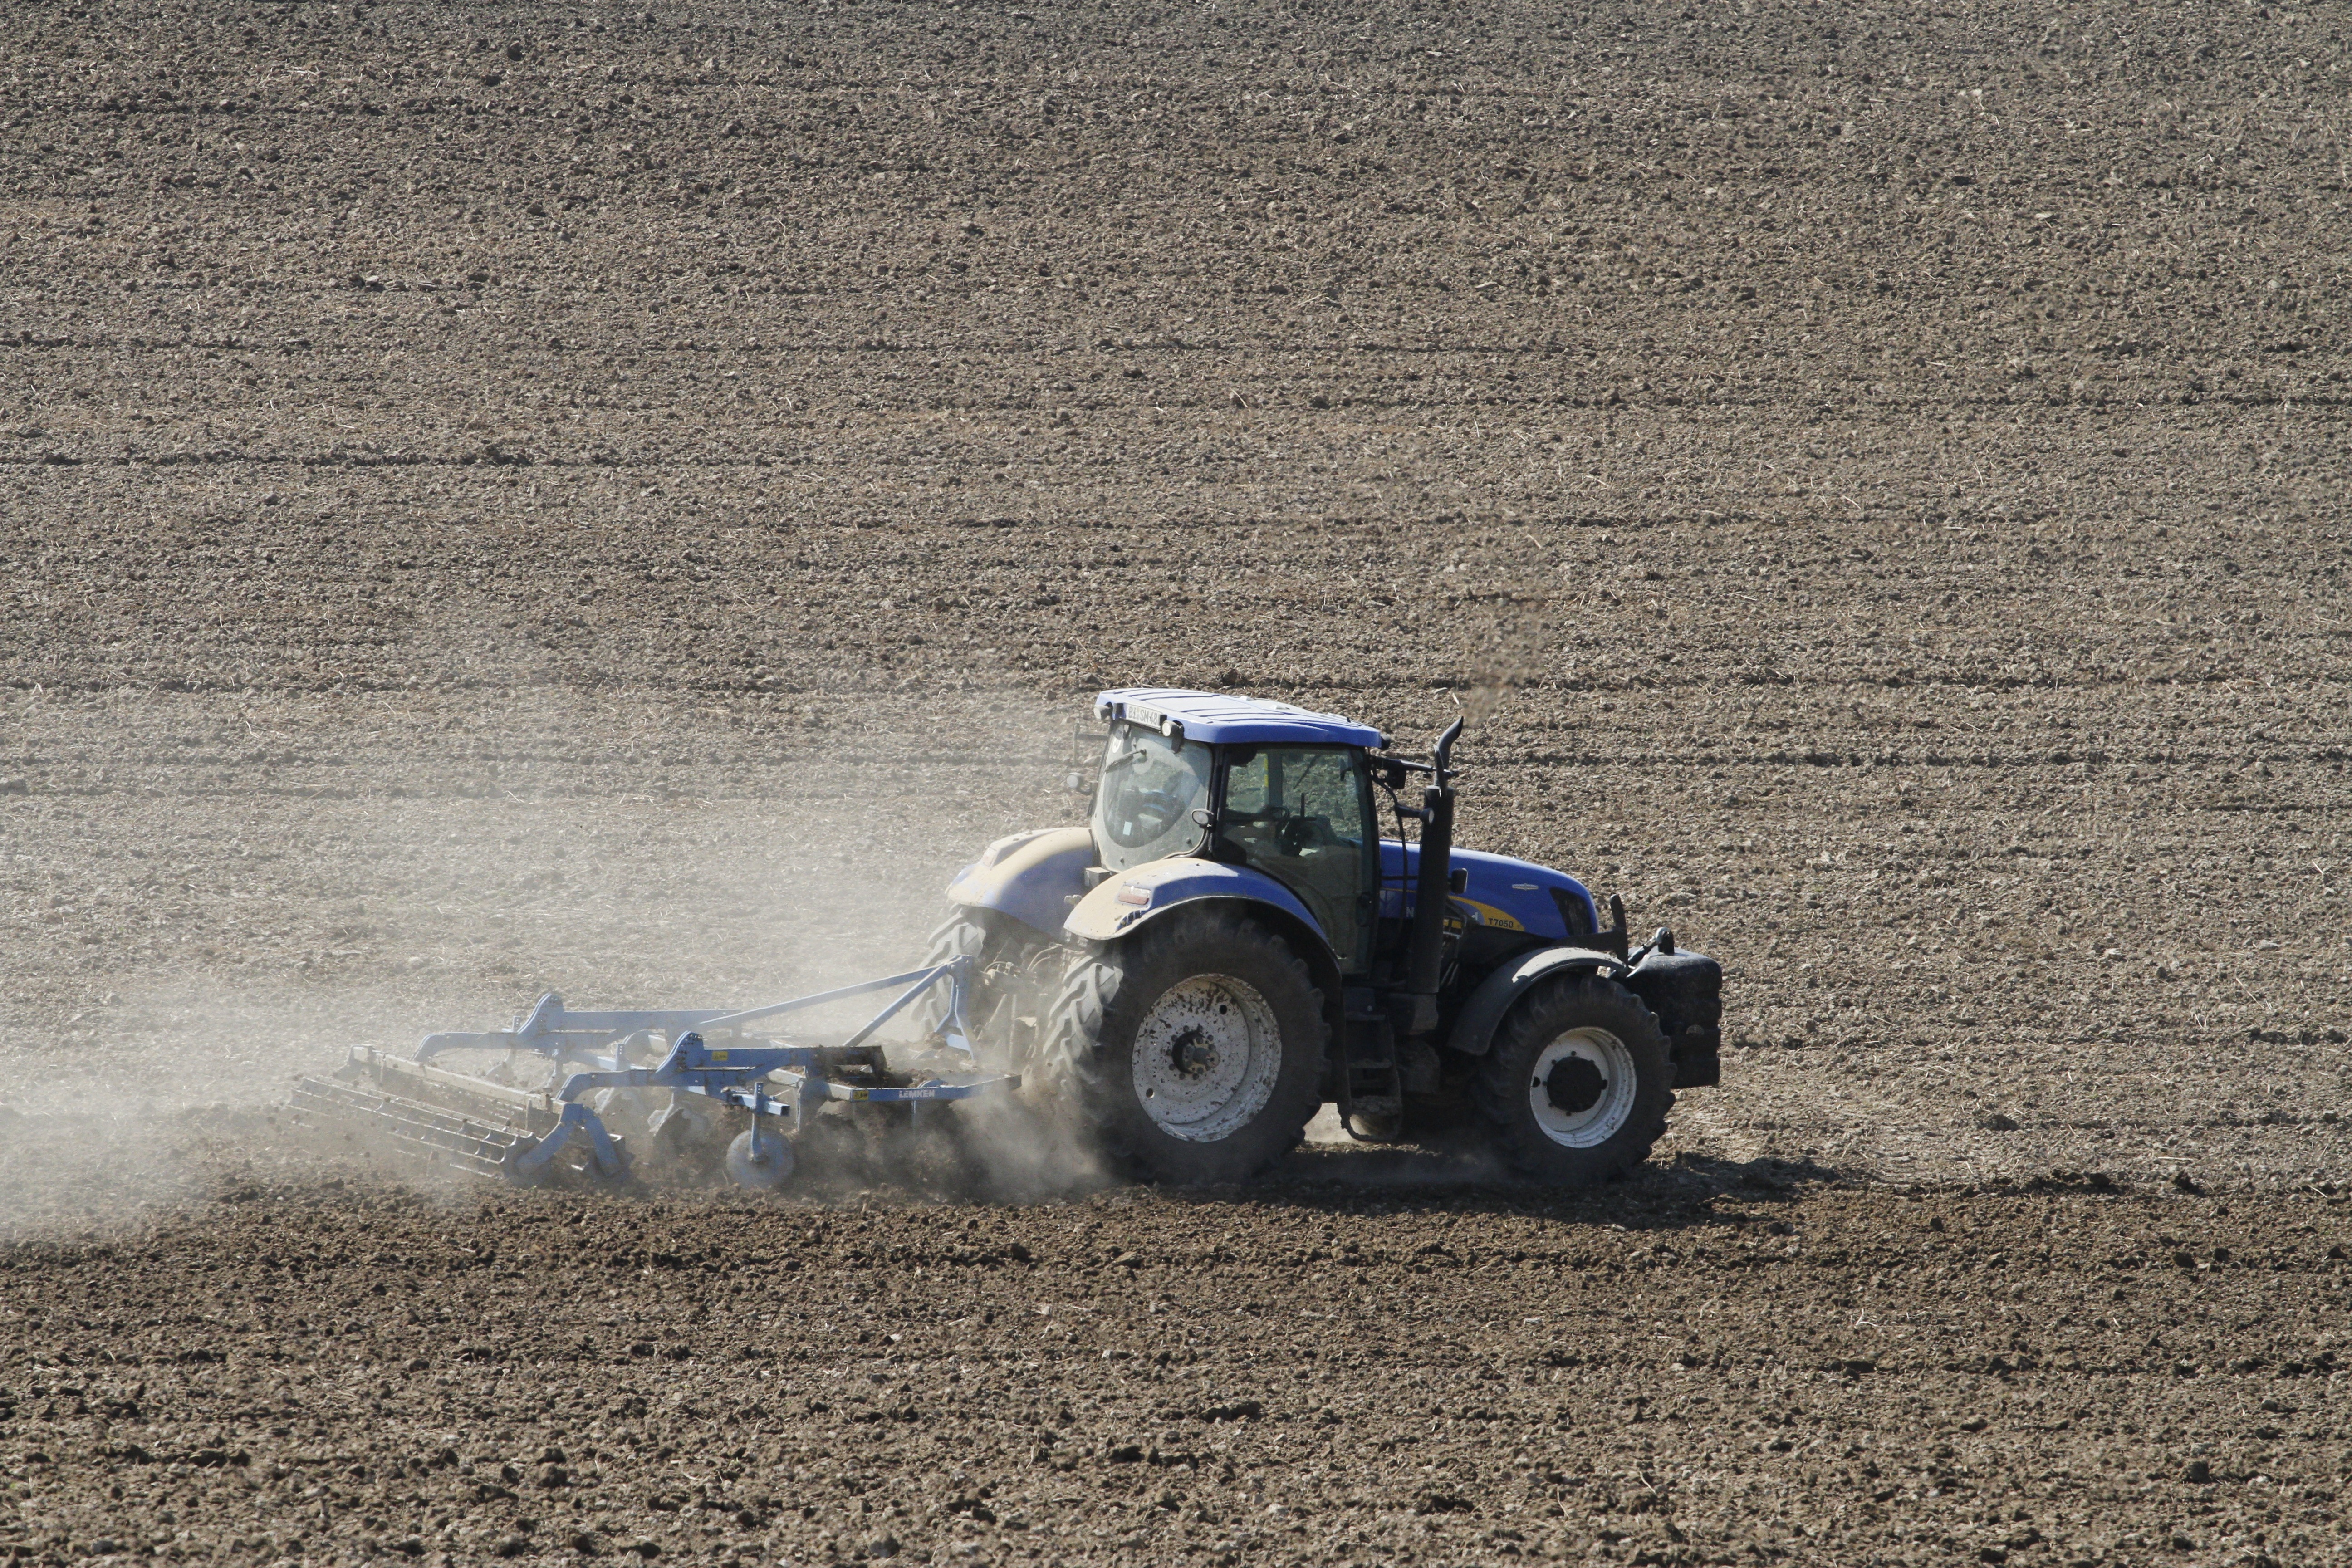
sand, tractor, field, asphalt, vehicle, soil, blue, agriculture, tractors, plough, agricultural machinery, sowing